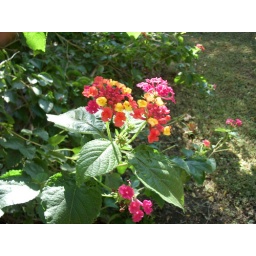
Some plants and flowers seen on my latest walk around town